Answer in natural language. Considering the relative positions, where is black colour tv stand with respect to blue square wall painting? Choose between the following options: left or right
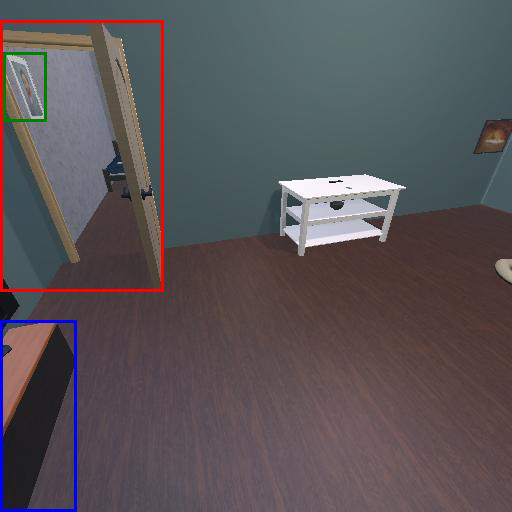
<answer>right</answer>